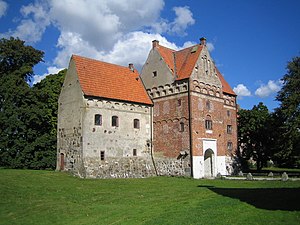
Borgeby slot
Borgeby slot 2005
Borgeby er et slot, ligger i Lomma kommun mellem Lund og Landskrona, Skåne, Sverige. Øst for slottet ligger Borgeby kirke. Landsbyen Borgeby ligger et par kilometer syd for slottet.